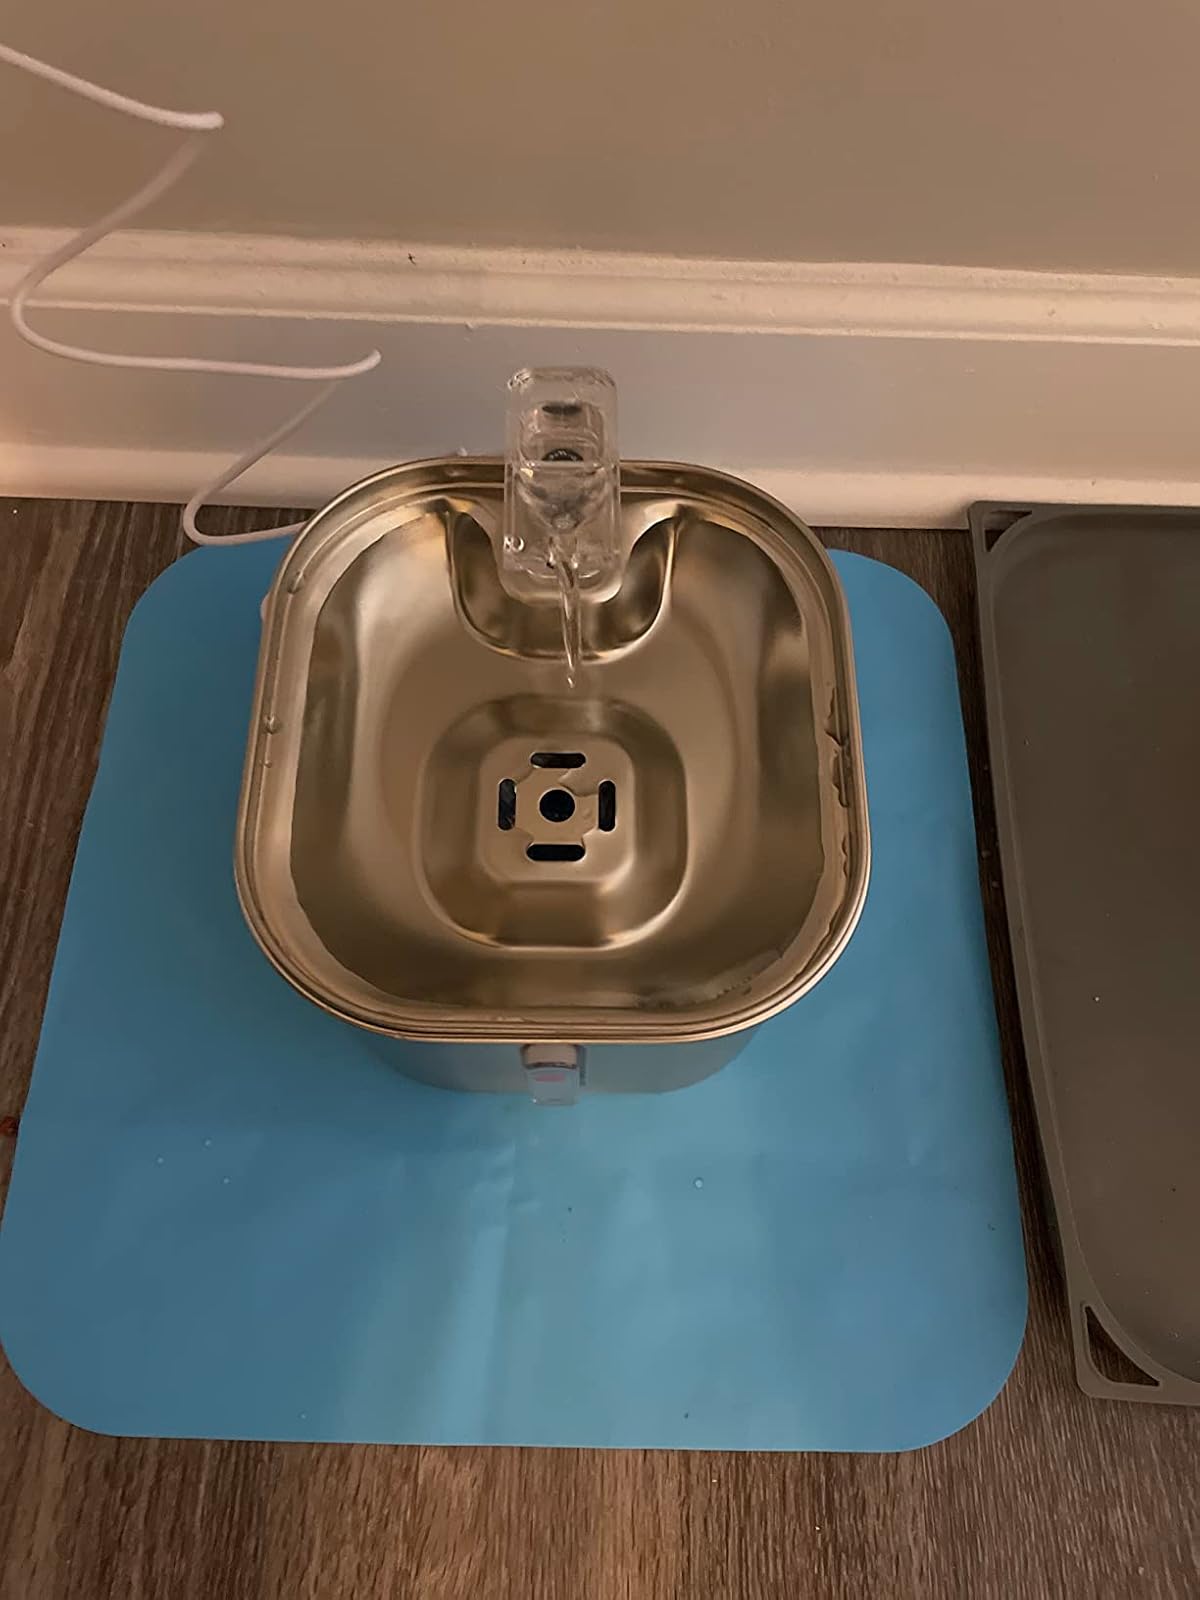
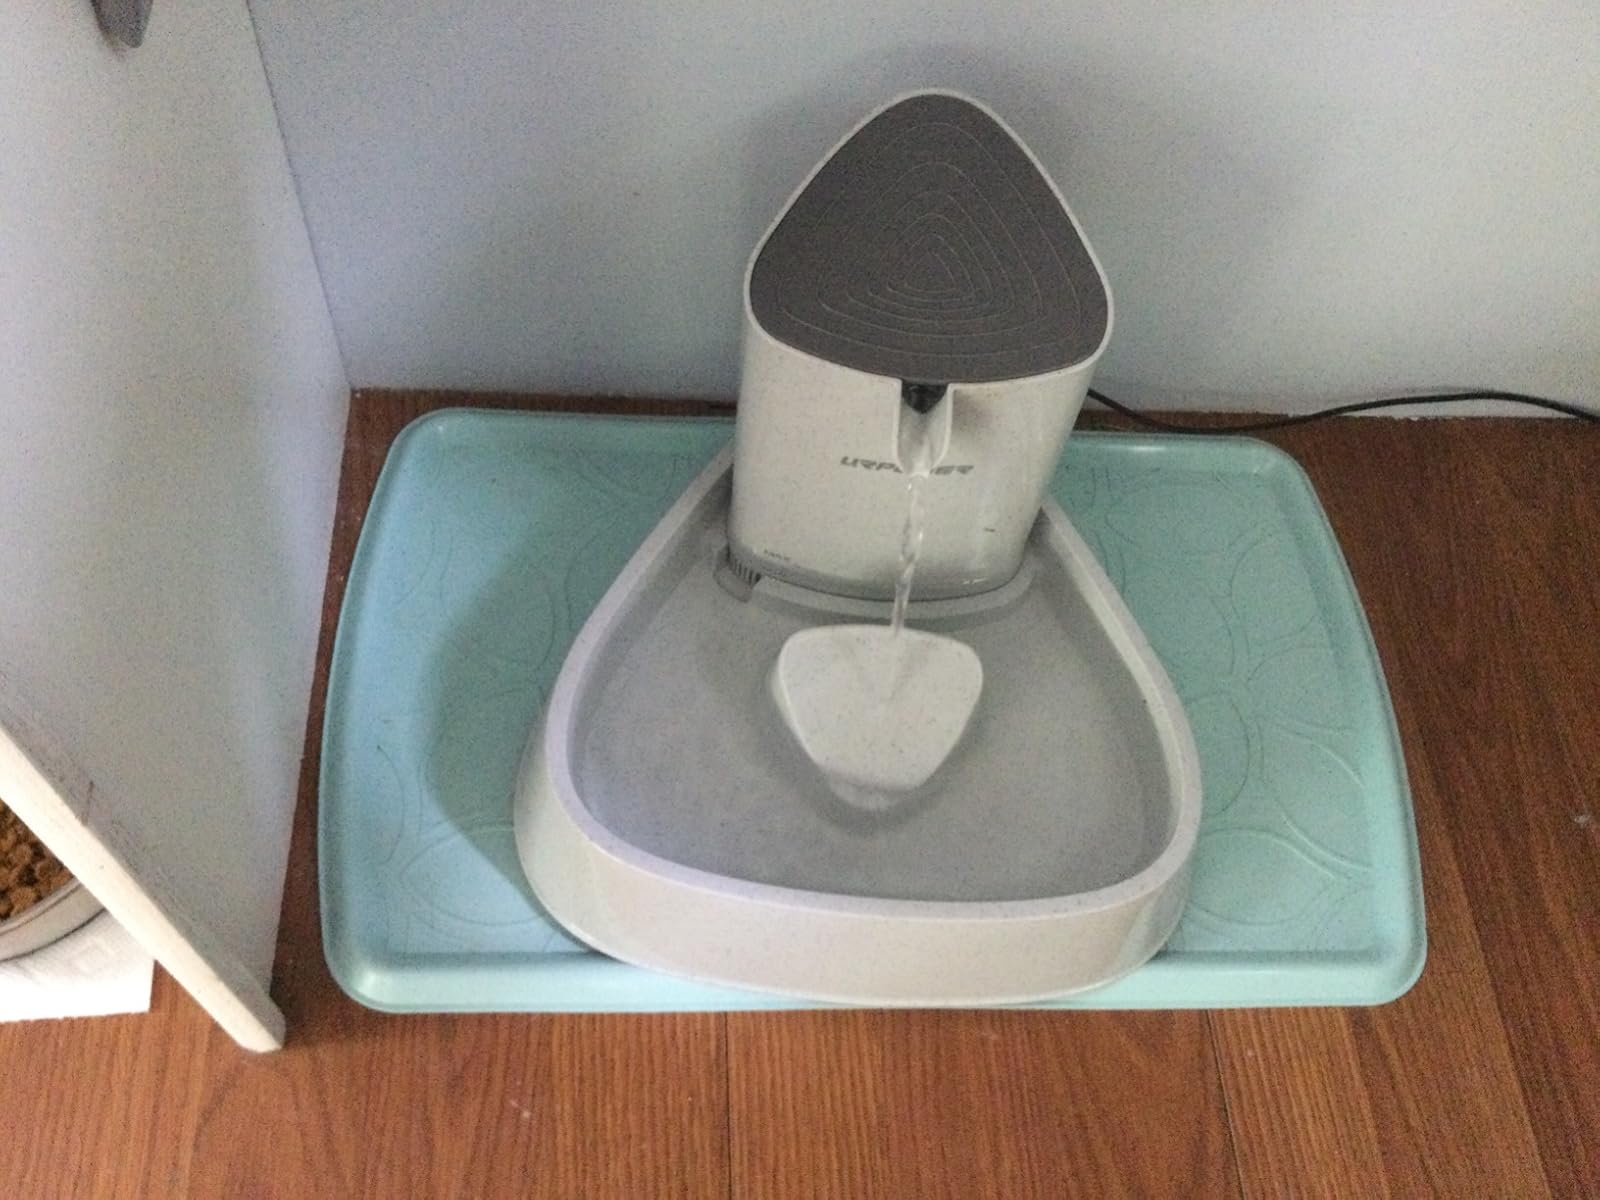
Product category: items_bowl
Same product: no